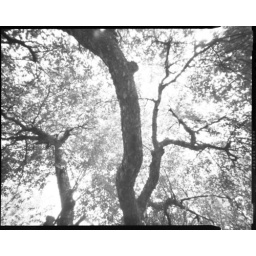
I'm starting a study of my apple trees in the backyard. tri-x 320 developed in HC-110 with BTZS film tubes